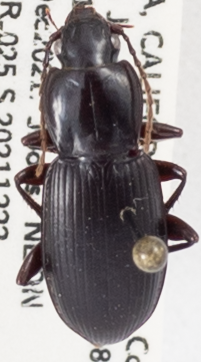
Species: Pterostichus ordinarius
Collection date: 2021-12-22
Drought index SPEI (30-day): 0.336
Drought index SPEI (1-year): -1.32
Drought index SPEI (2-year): -2.09